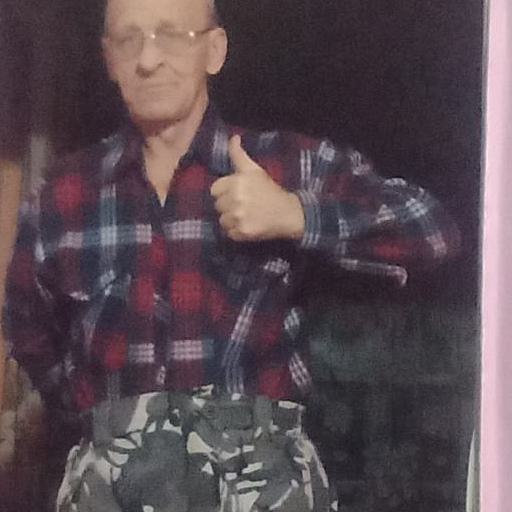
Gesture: like